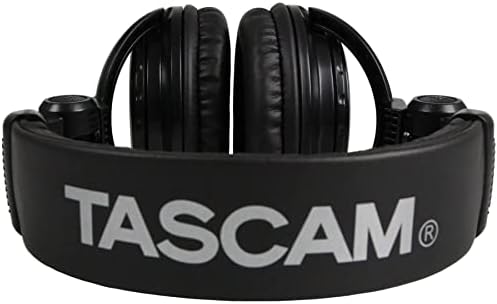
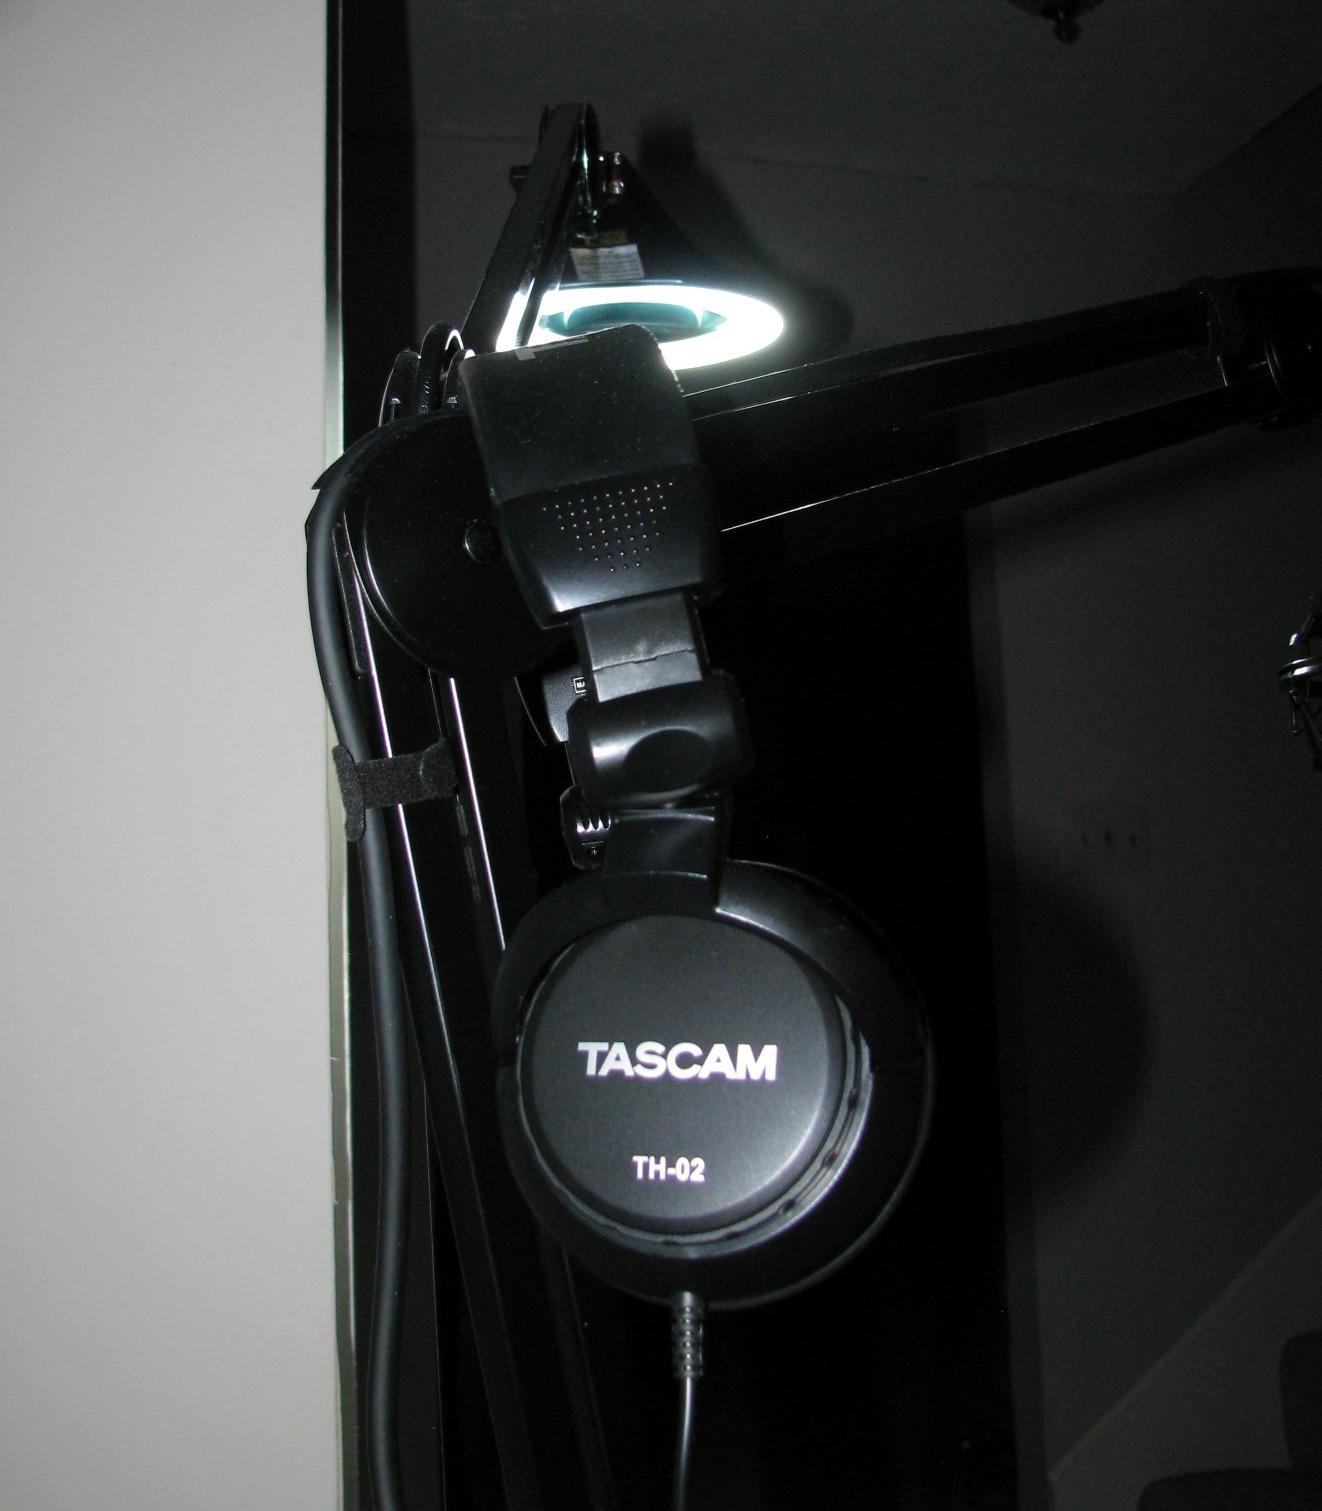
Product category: headphones
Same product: yes